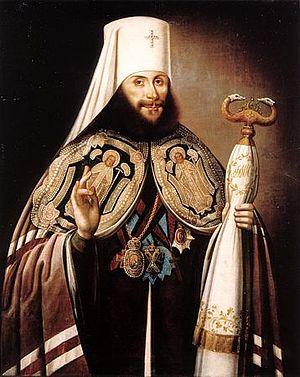
Philarète fut métropolite de Moscou de 1826 à 1867. Il a été canonisé en 1994.
La présente liste ne se veut pas exhaustive. Elle se propose de mentionner un choix de saints parmi les plus vénérés par l'Église orthodoxe selon les dates du calendrier grégorien. Les dates du calendrier julien sont les mêmes mais correspondent, dans le calendrier grégorien, à une date postérieure de 13 jours. Elle les classe par collège, selon une logique qui prévaut lors de la composition du programme iconographique destiné à décorer les murs d'une église. Quelques saints peuvent figurer dans deux collèges différents.